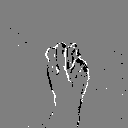
ASL letter: m